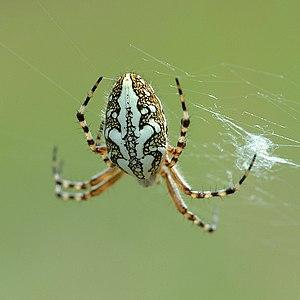
Aculepeira ceropegia est une espèce d'araignées aranéomorphes de la famille des Araneidae.